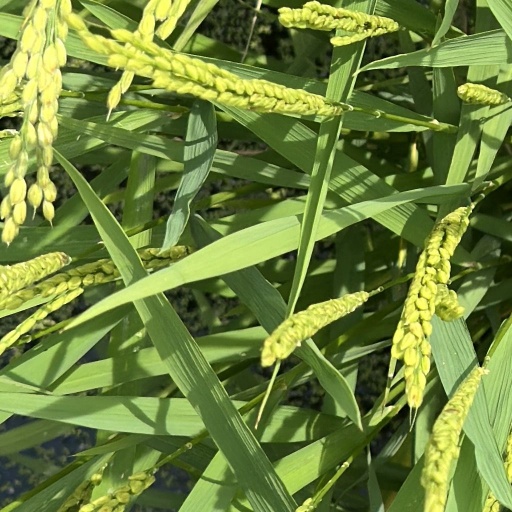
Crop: rice